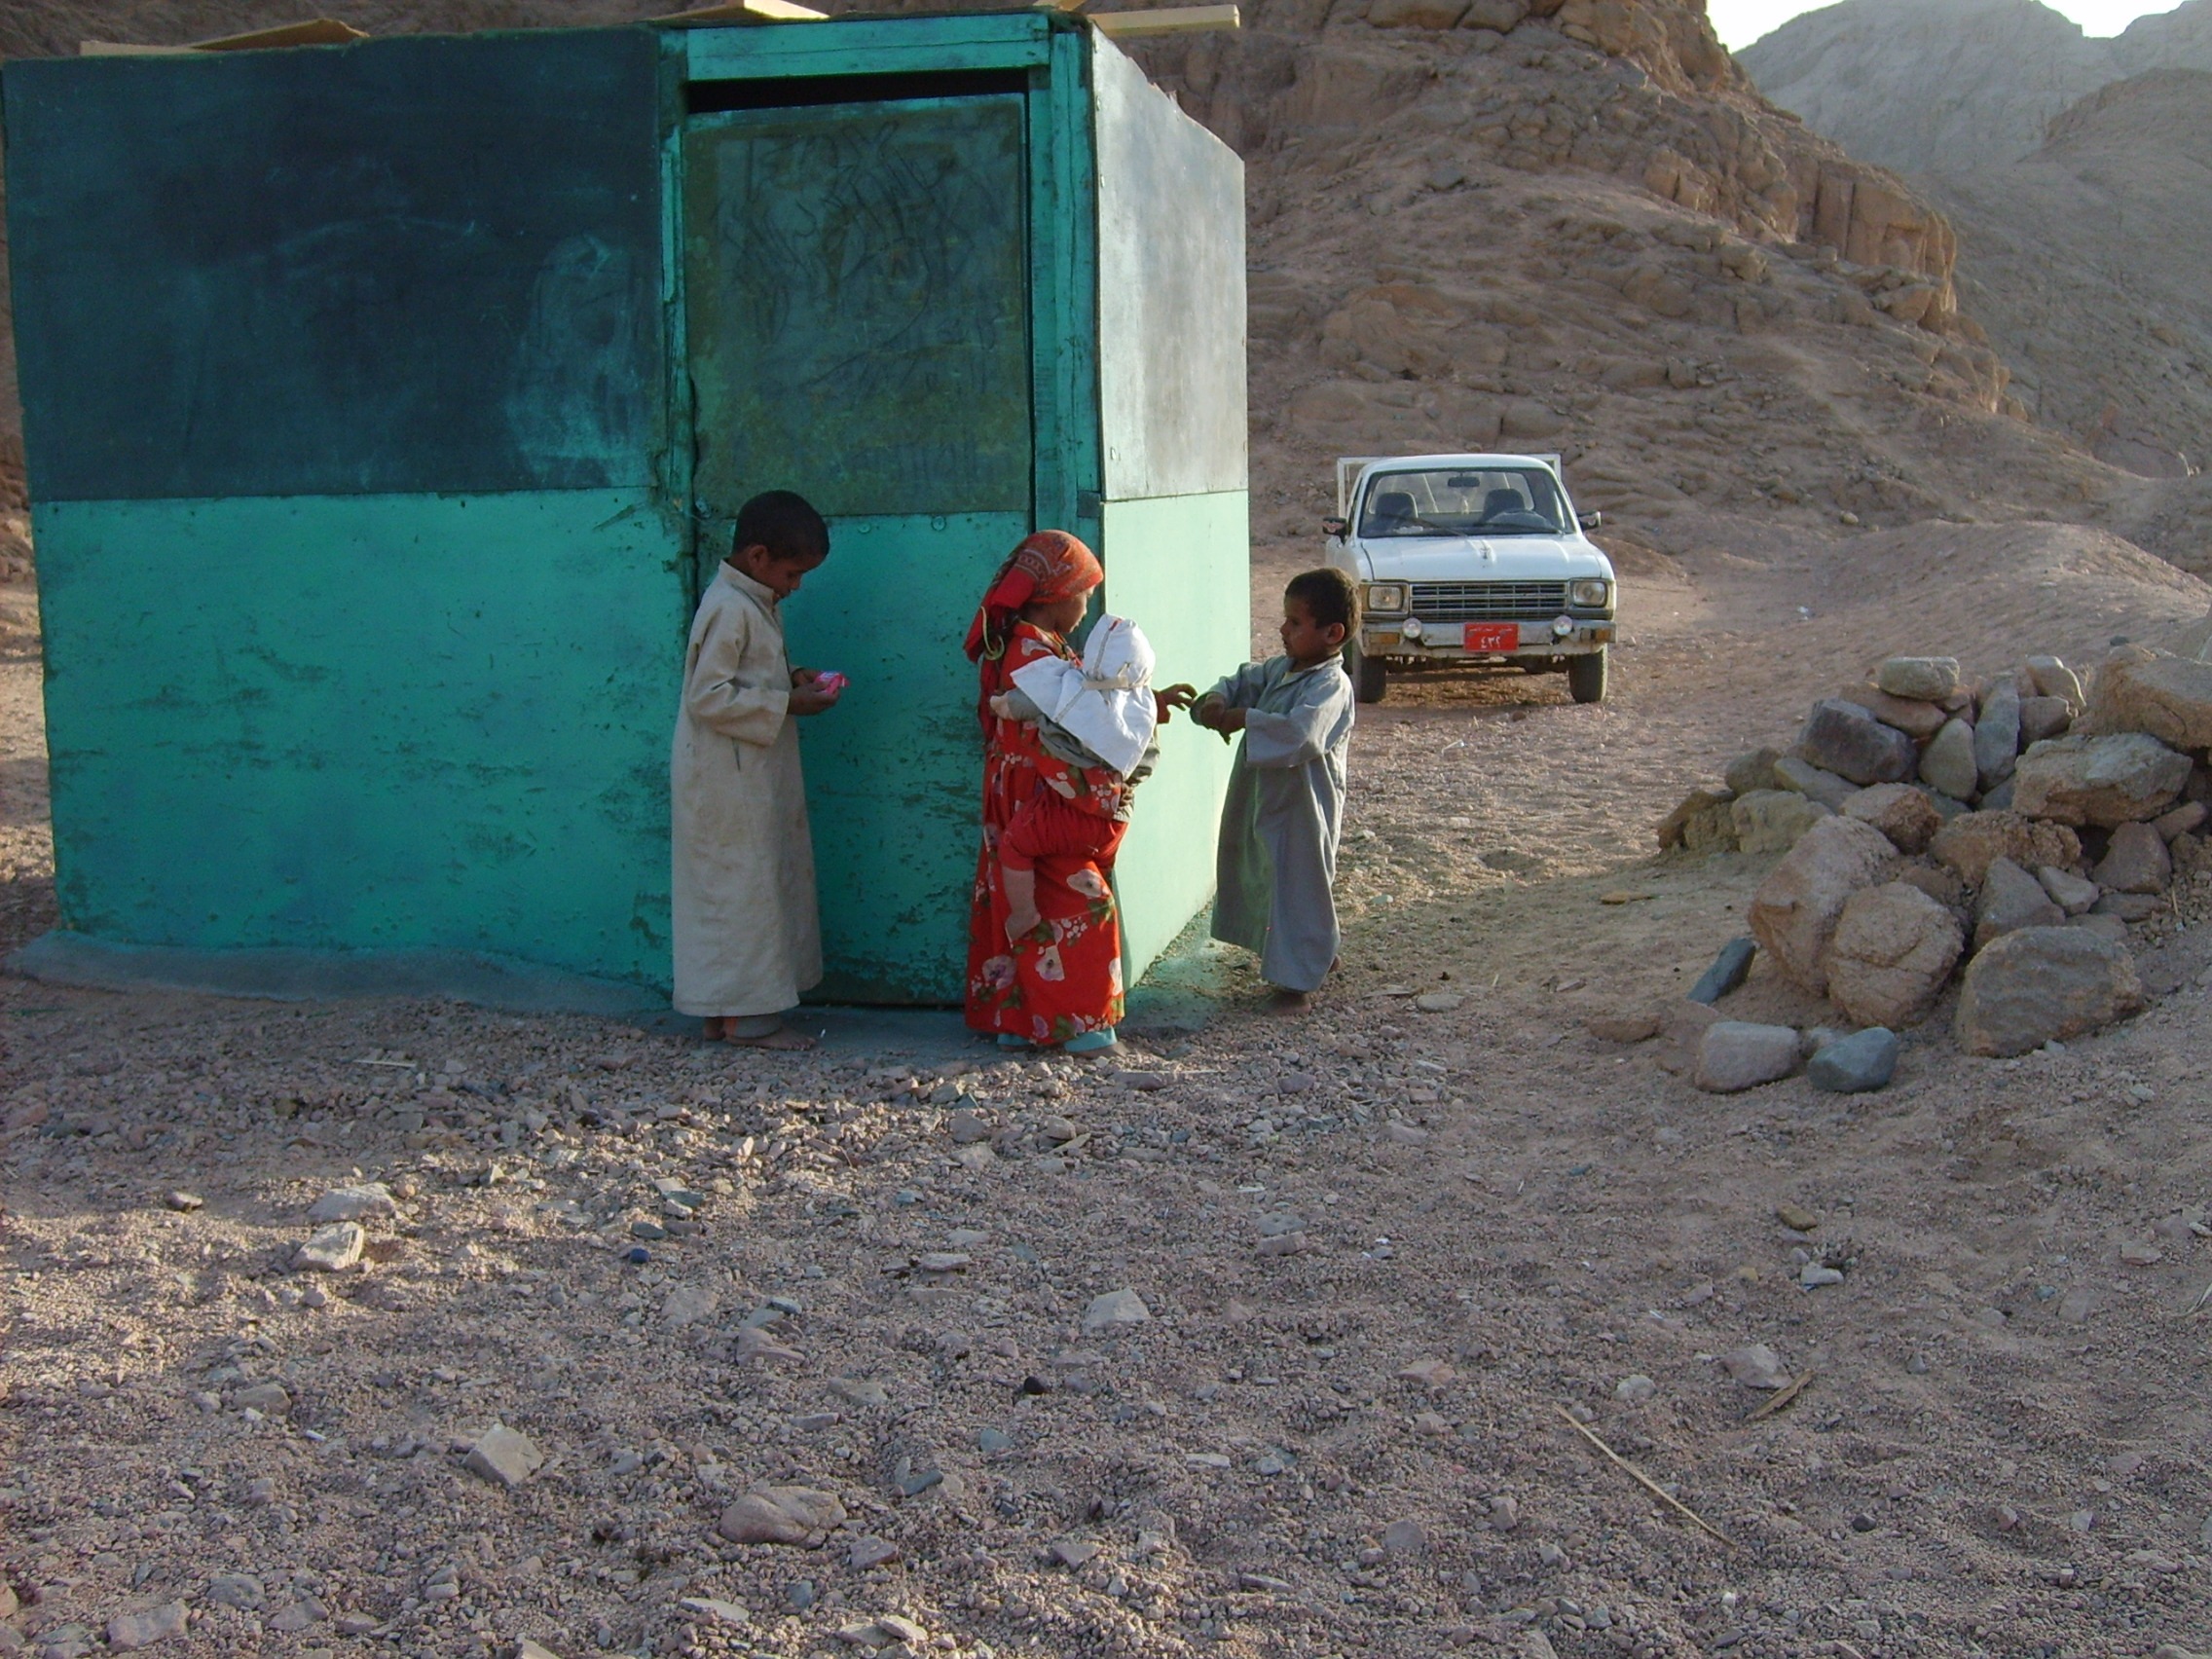
play, desert, wall, baby, egypt, children, hot, waste, hurghada